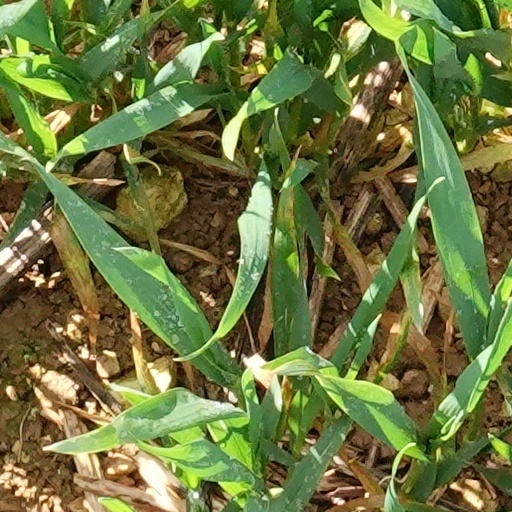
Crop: wheat